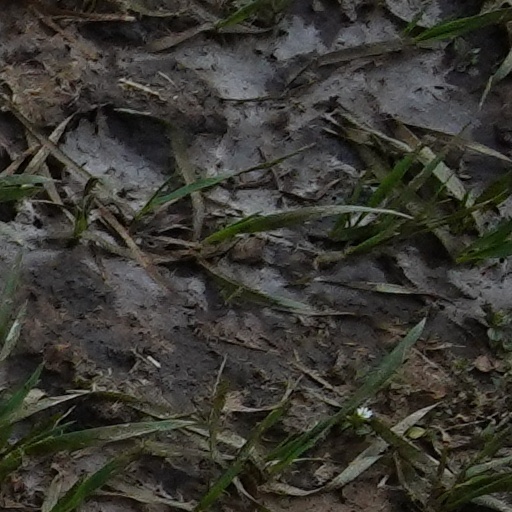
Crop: wheat